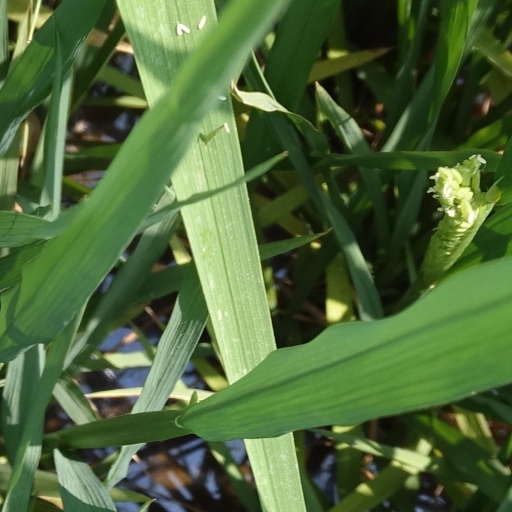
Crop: rice